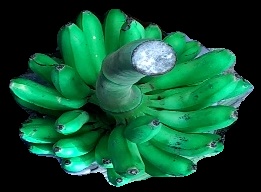
Variety: rasbale
Grade: grade1